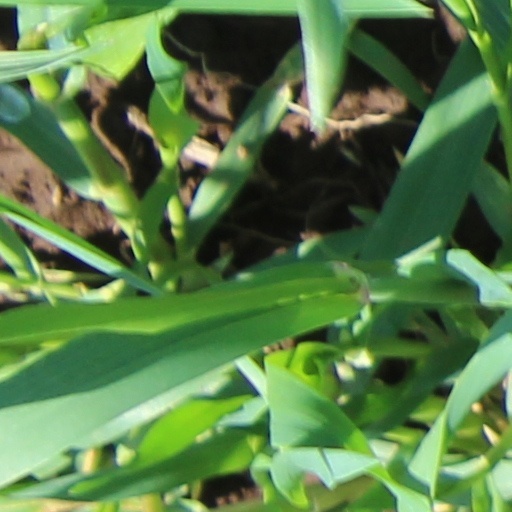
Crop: wheat